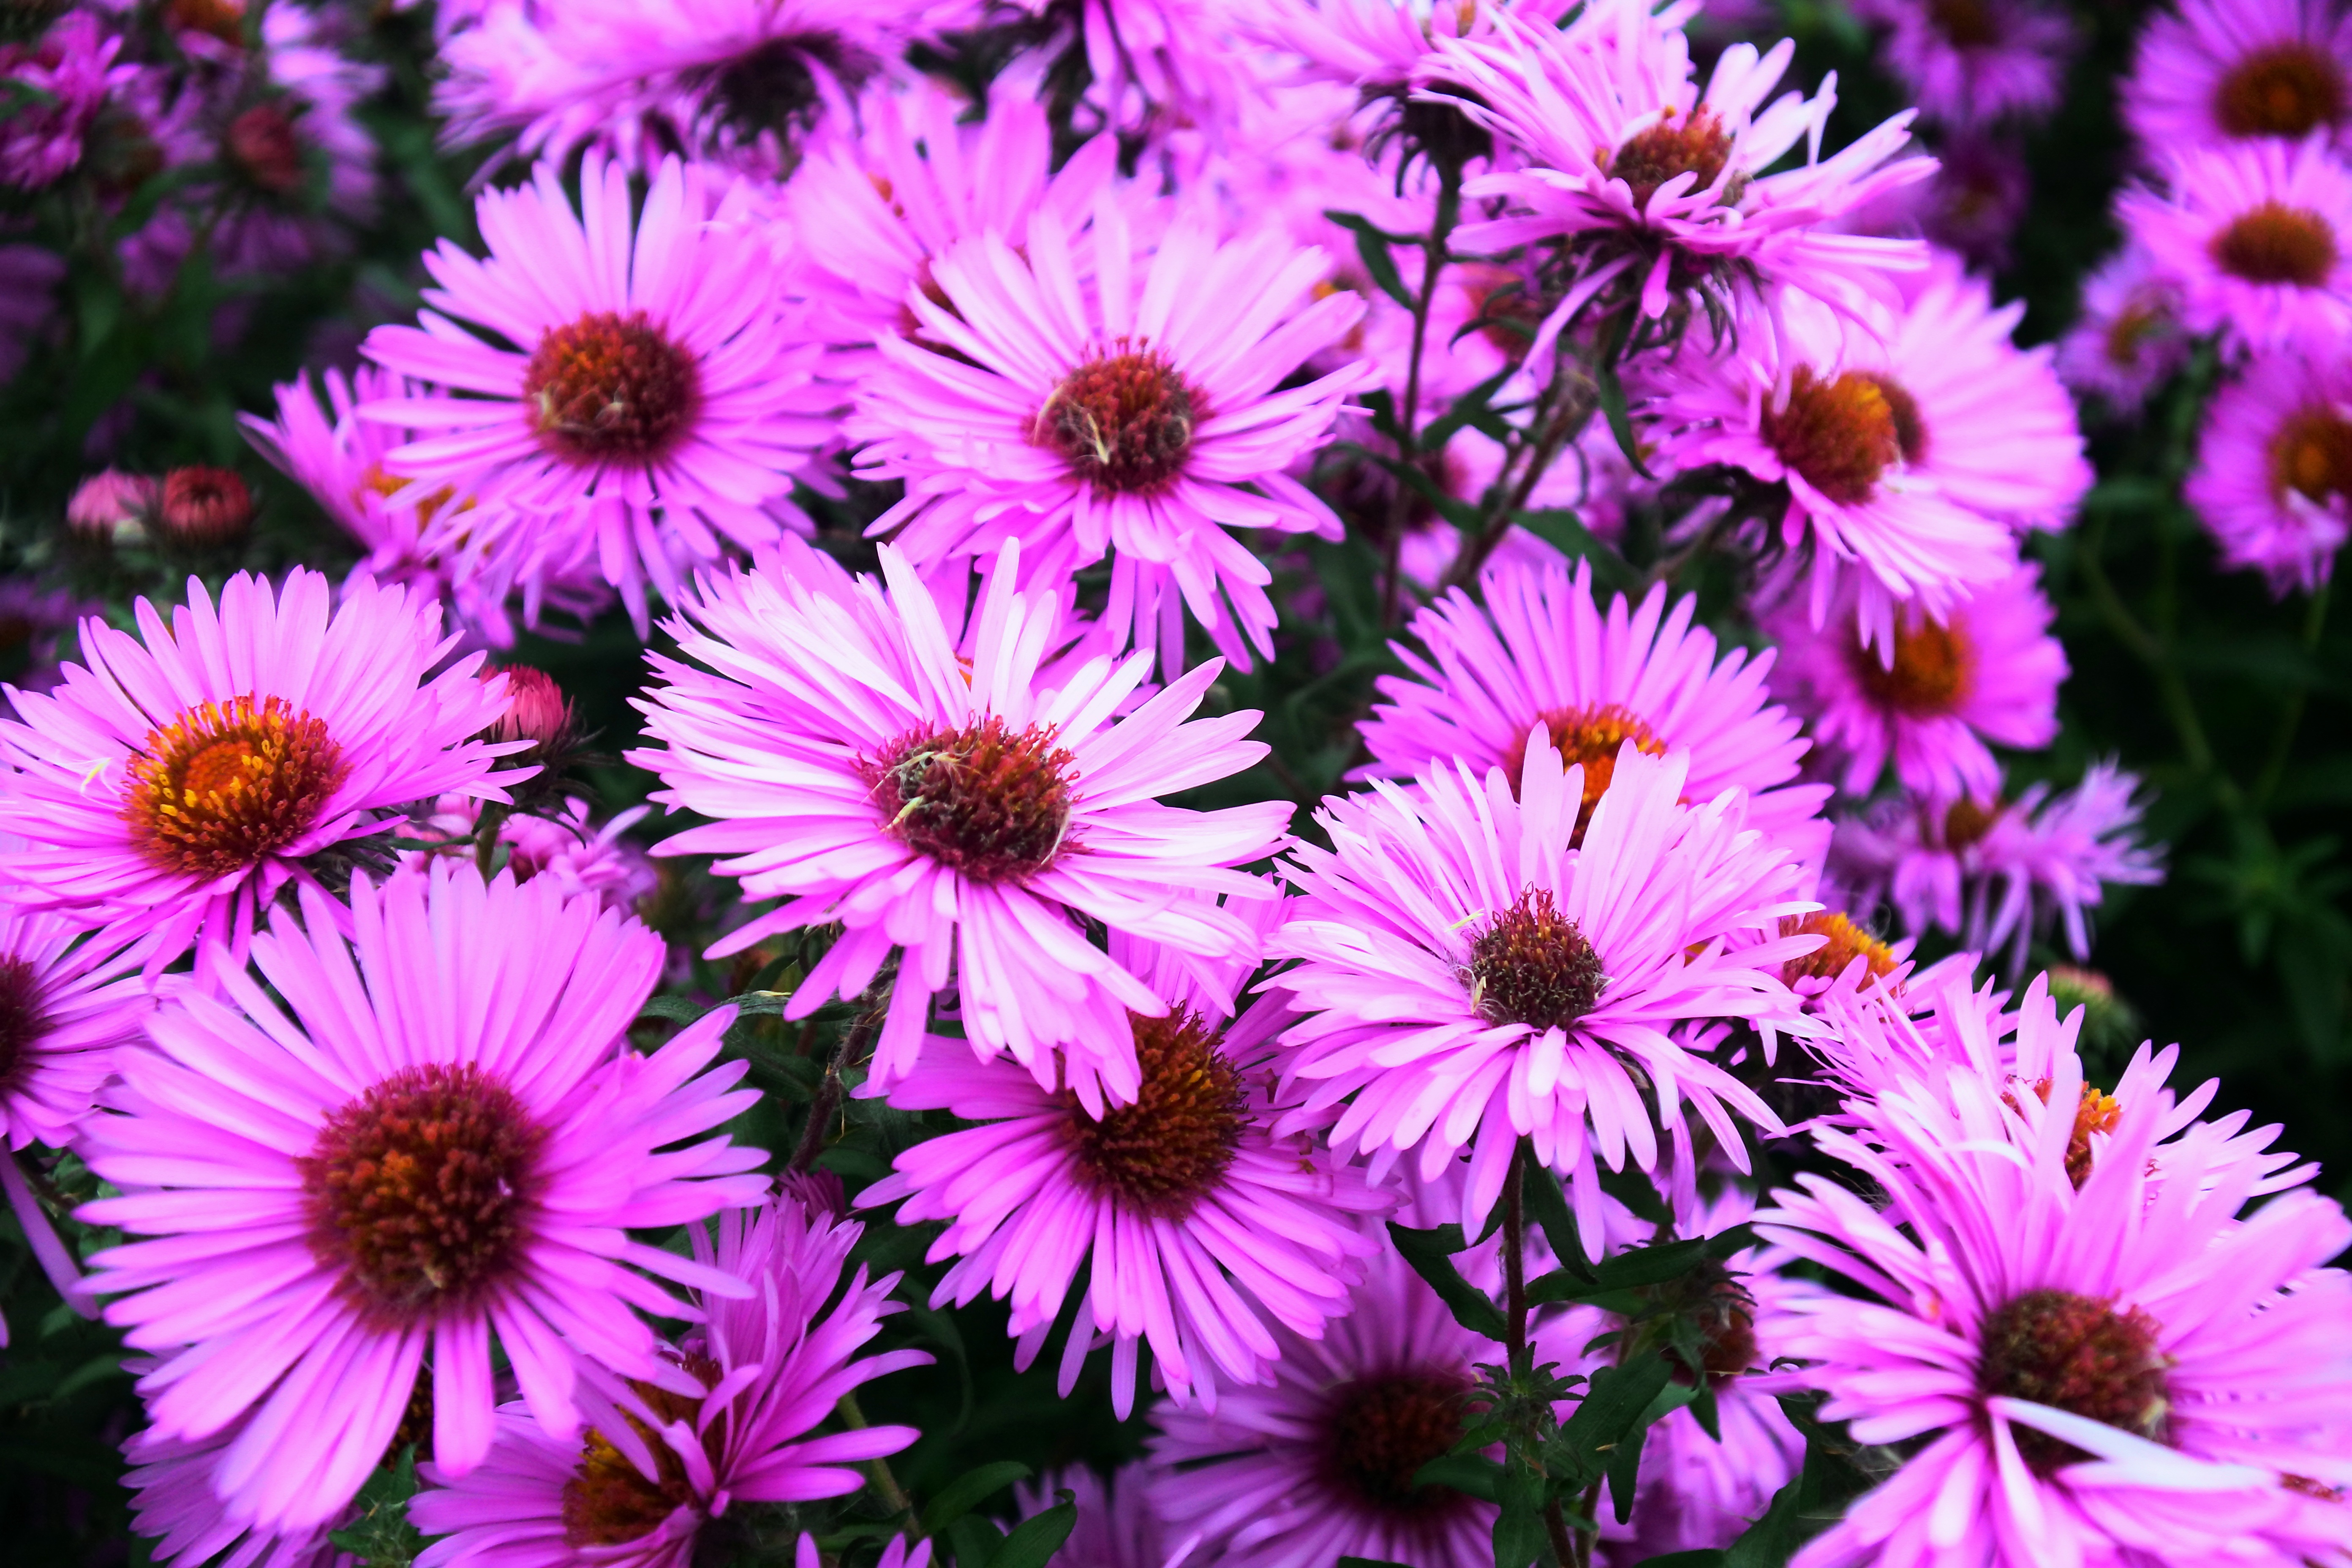
nature, plant, flower, petal, bloom, daisy, bush, bouquet, autumn, botany, garden, closeup, flora, flowers, close up, petals, shrub, bright, aster, beautiful, lilac, floristry, astra, autumn flowers, macro photography, ornamental plant, garden flowers, garden flower, beautiful flower, flowering plant, daisy family, annual plant, plant stem, land plant, chrysanths, dorotheanthus bellidiformis